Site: brandenburg
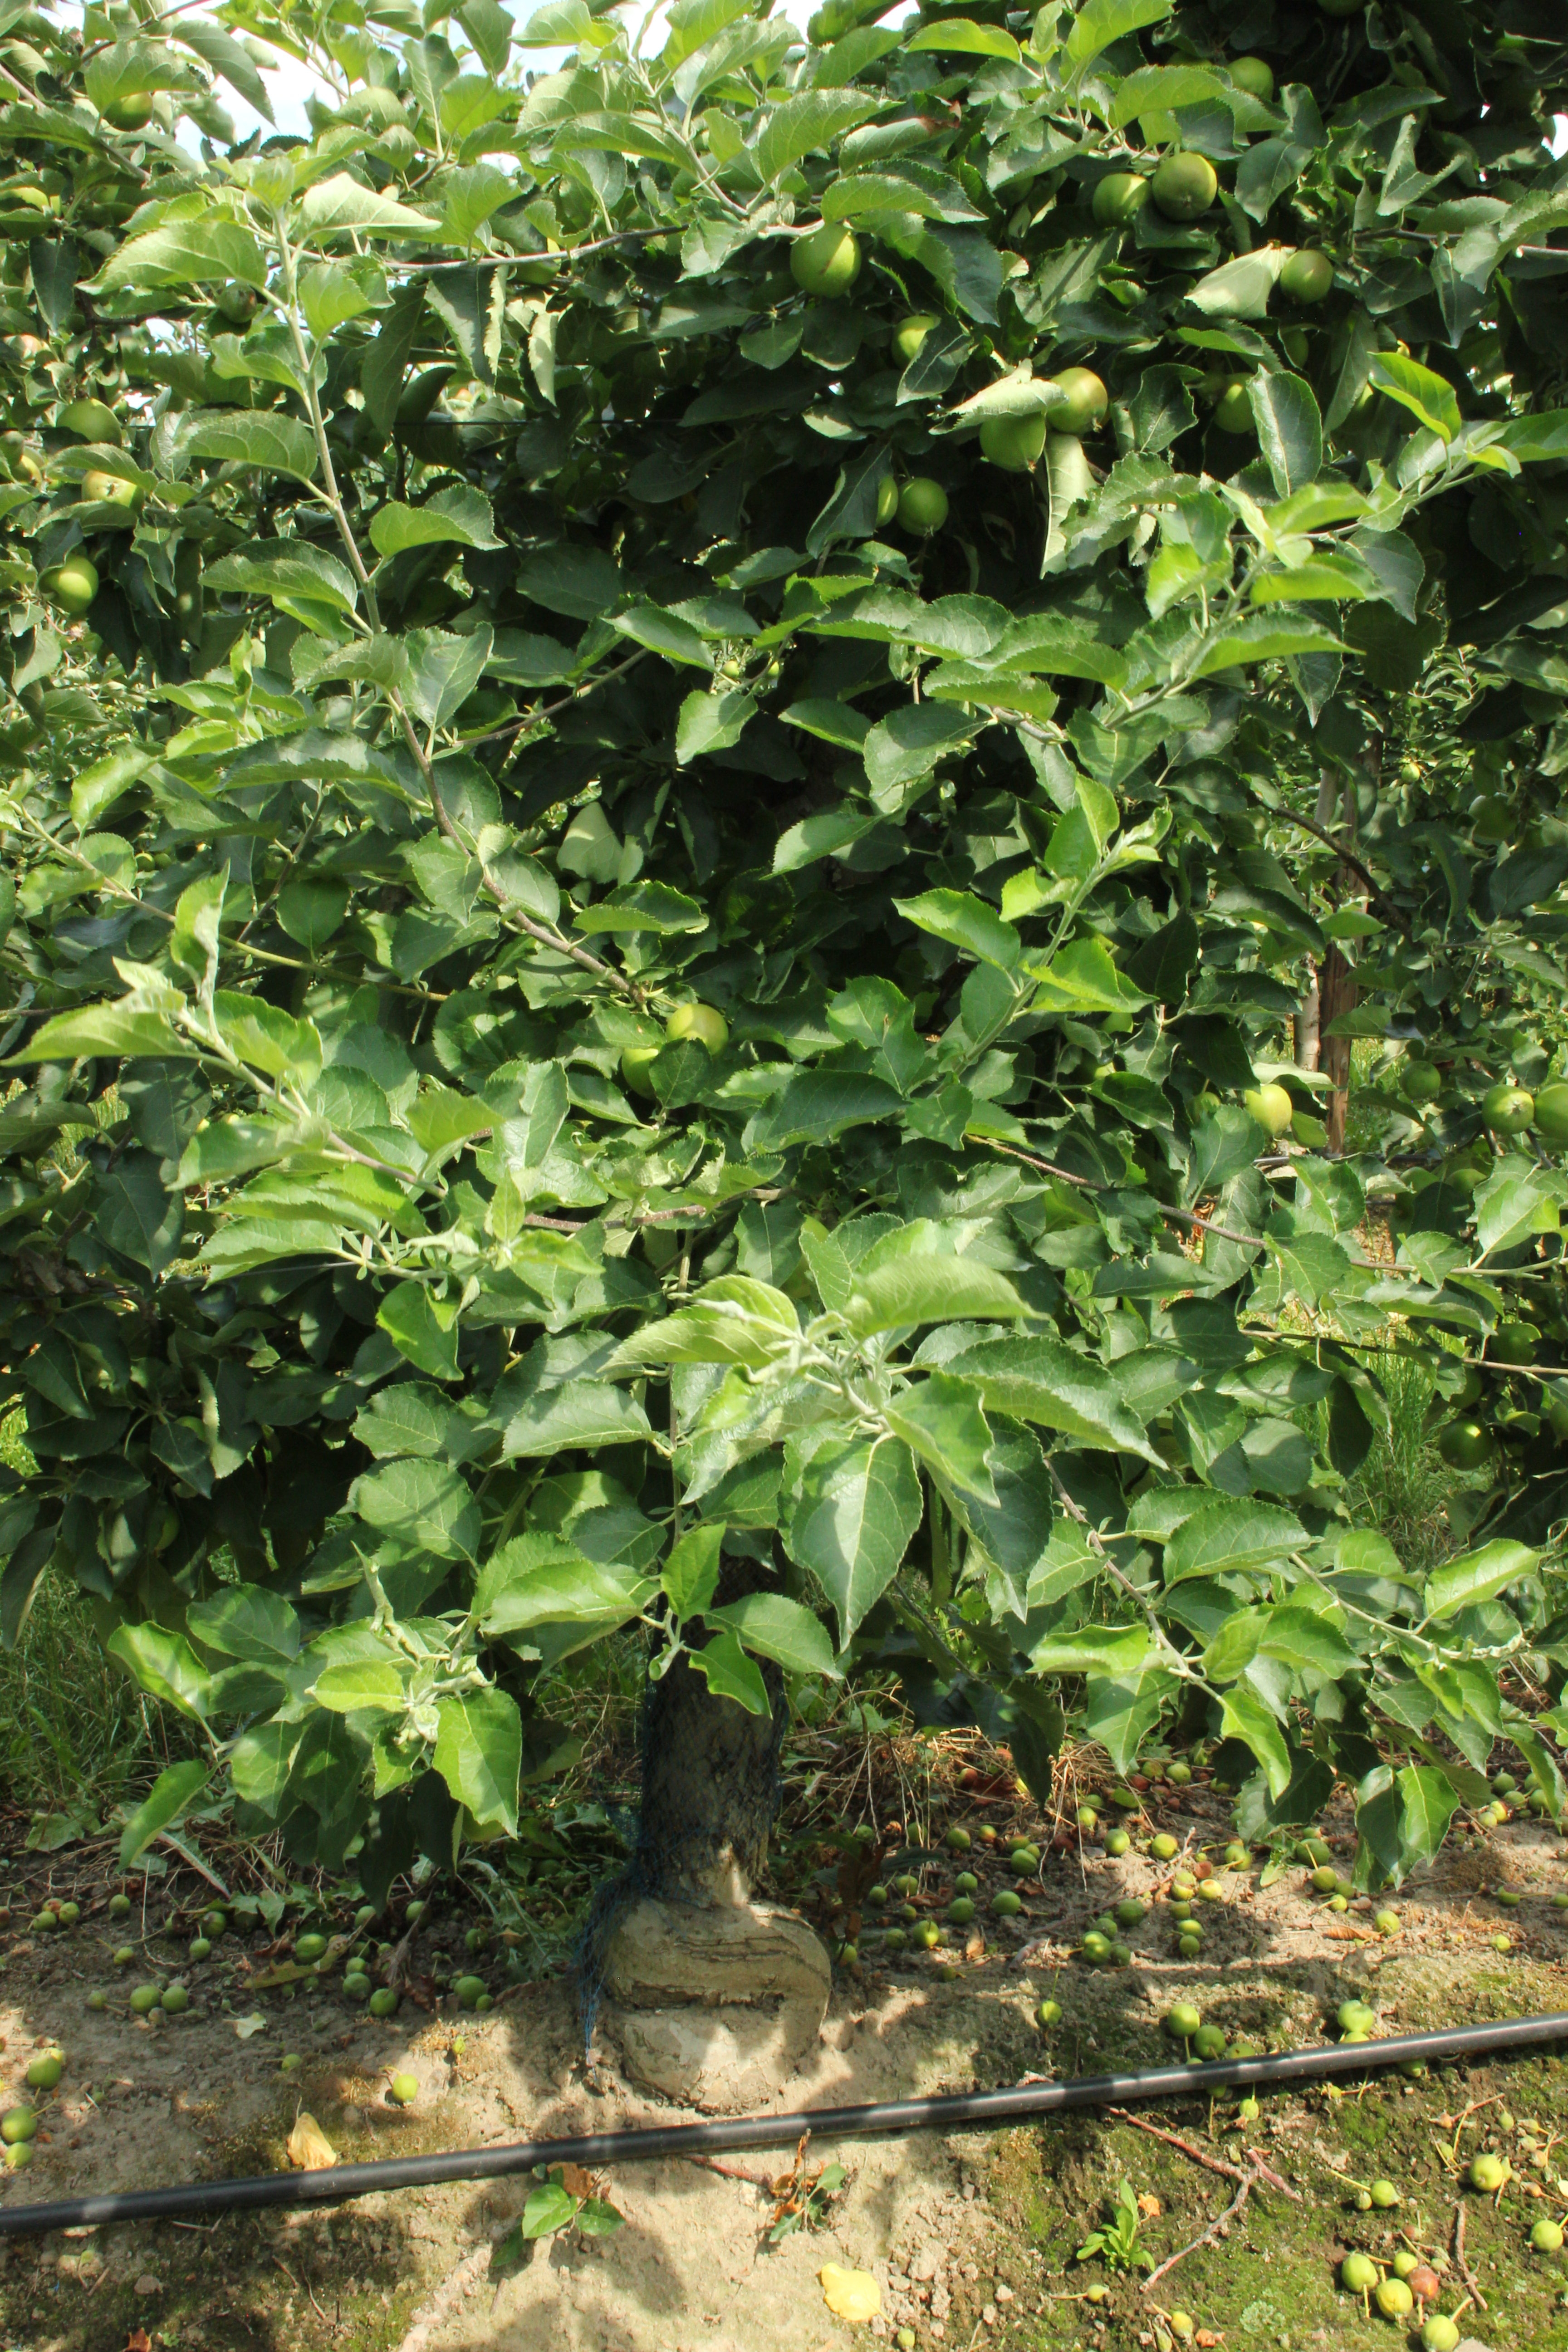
Growth stage (BBCH 74): Development of fruit